Dmitry Kramkov

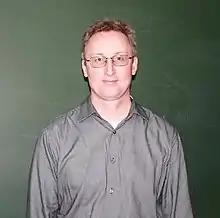

Dmitry Olegovich Kramkov is a Russian mathematician at Carnegie Mellon University. His research field are statistics and financial mathematics.